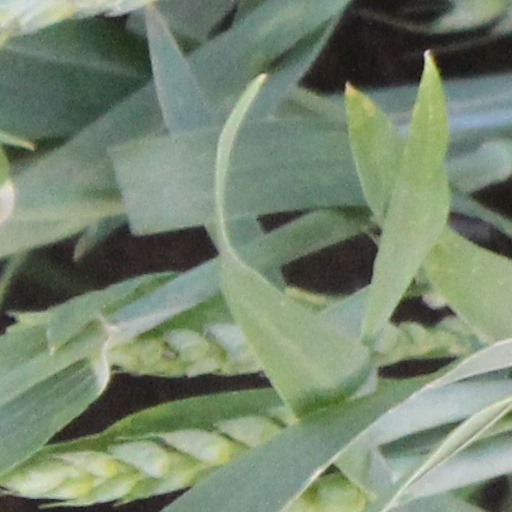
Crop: wheat